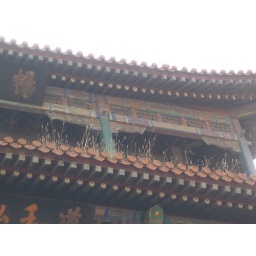
Grass growing out of the roof of playhouse in forbidden city! Time till priceless monument collapses: 10 years.